Elza Medeiros

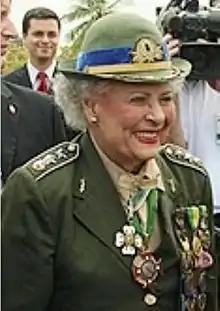

Elza Cansanção Medeiros, popularly known as Major Elza (October 21, 1921 – December 8, 2009), was a Brazilian Army officer and World War II veteran. She was the highest-ranking female officer in the Brazilian Army with the rank of Major, having deployed to Italy during the war along with the Brazilian Expeditionary Force as a nurse. Medeiros used to lecture about the Brazilian participation in World War II.